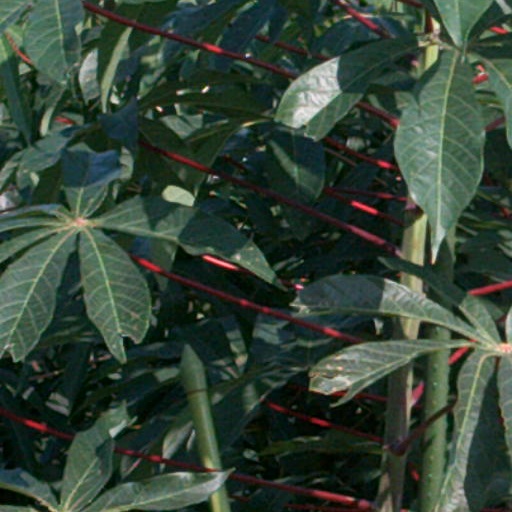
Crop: cassava